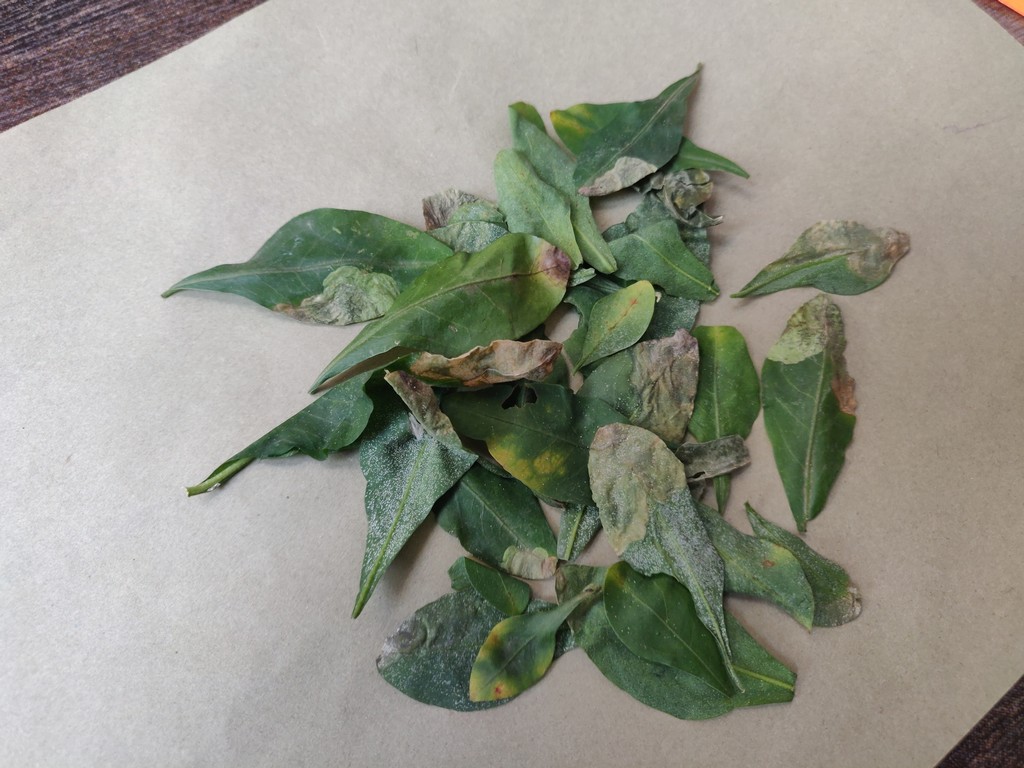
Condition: Unhealthy
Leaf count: multiple
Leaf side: unknown